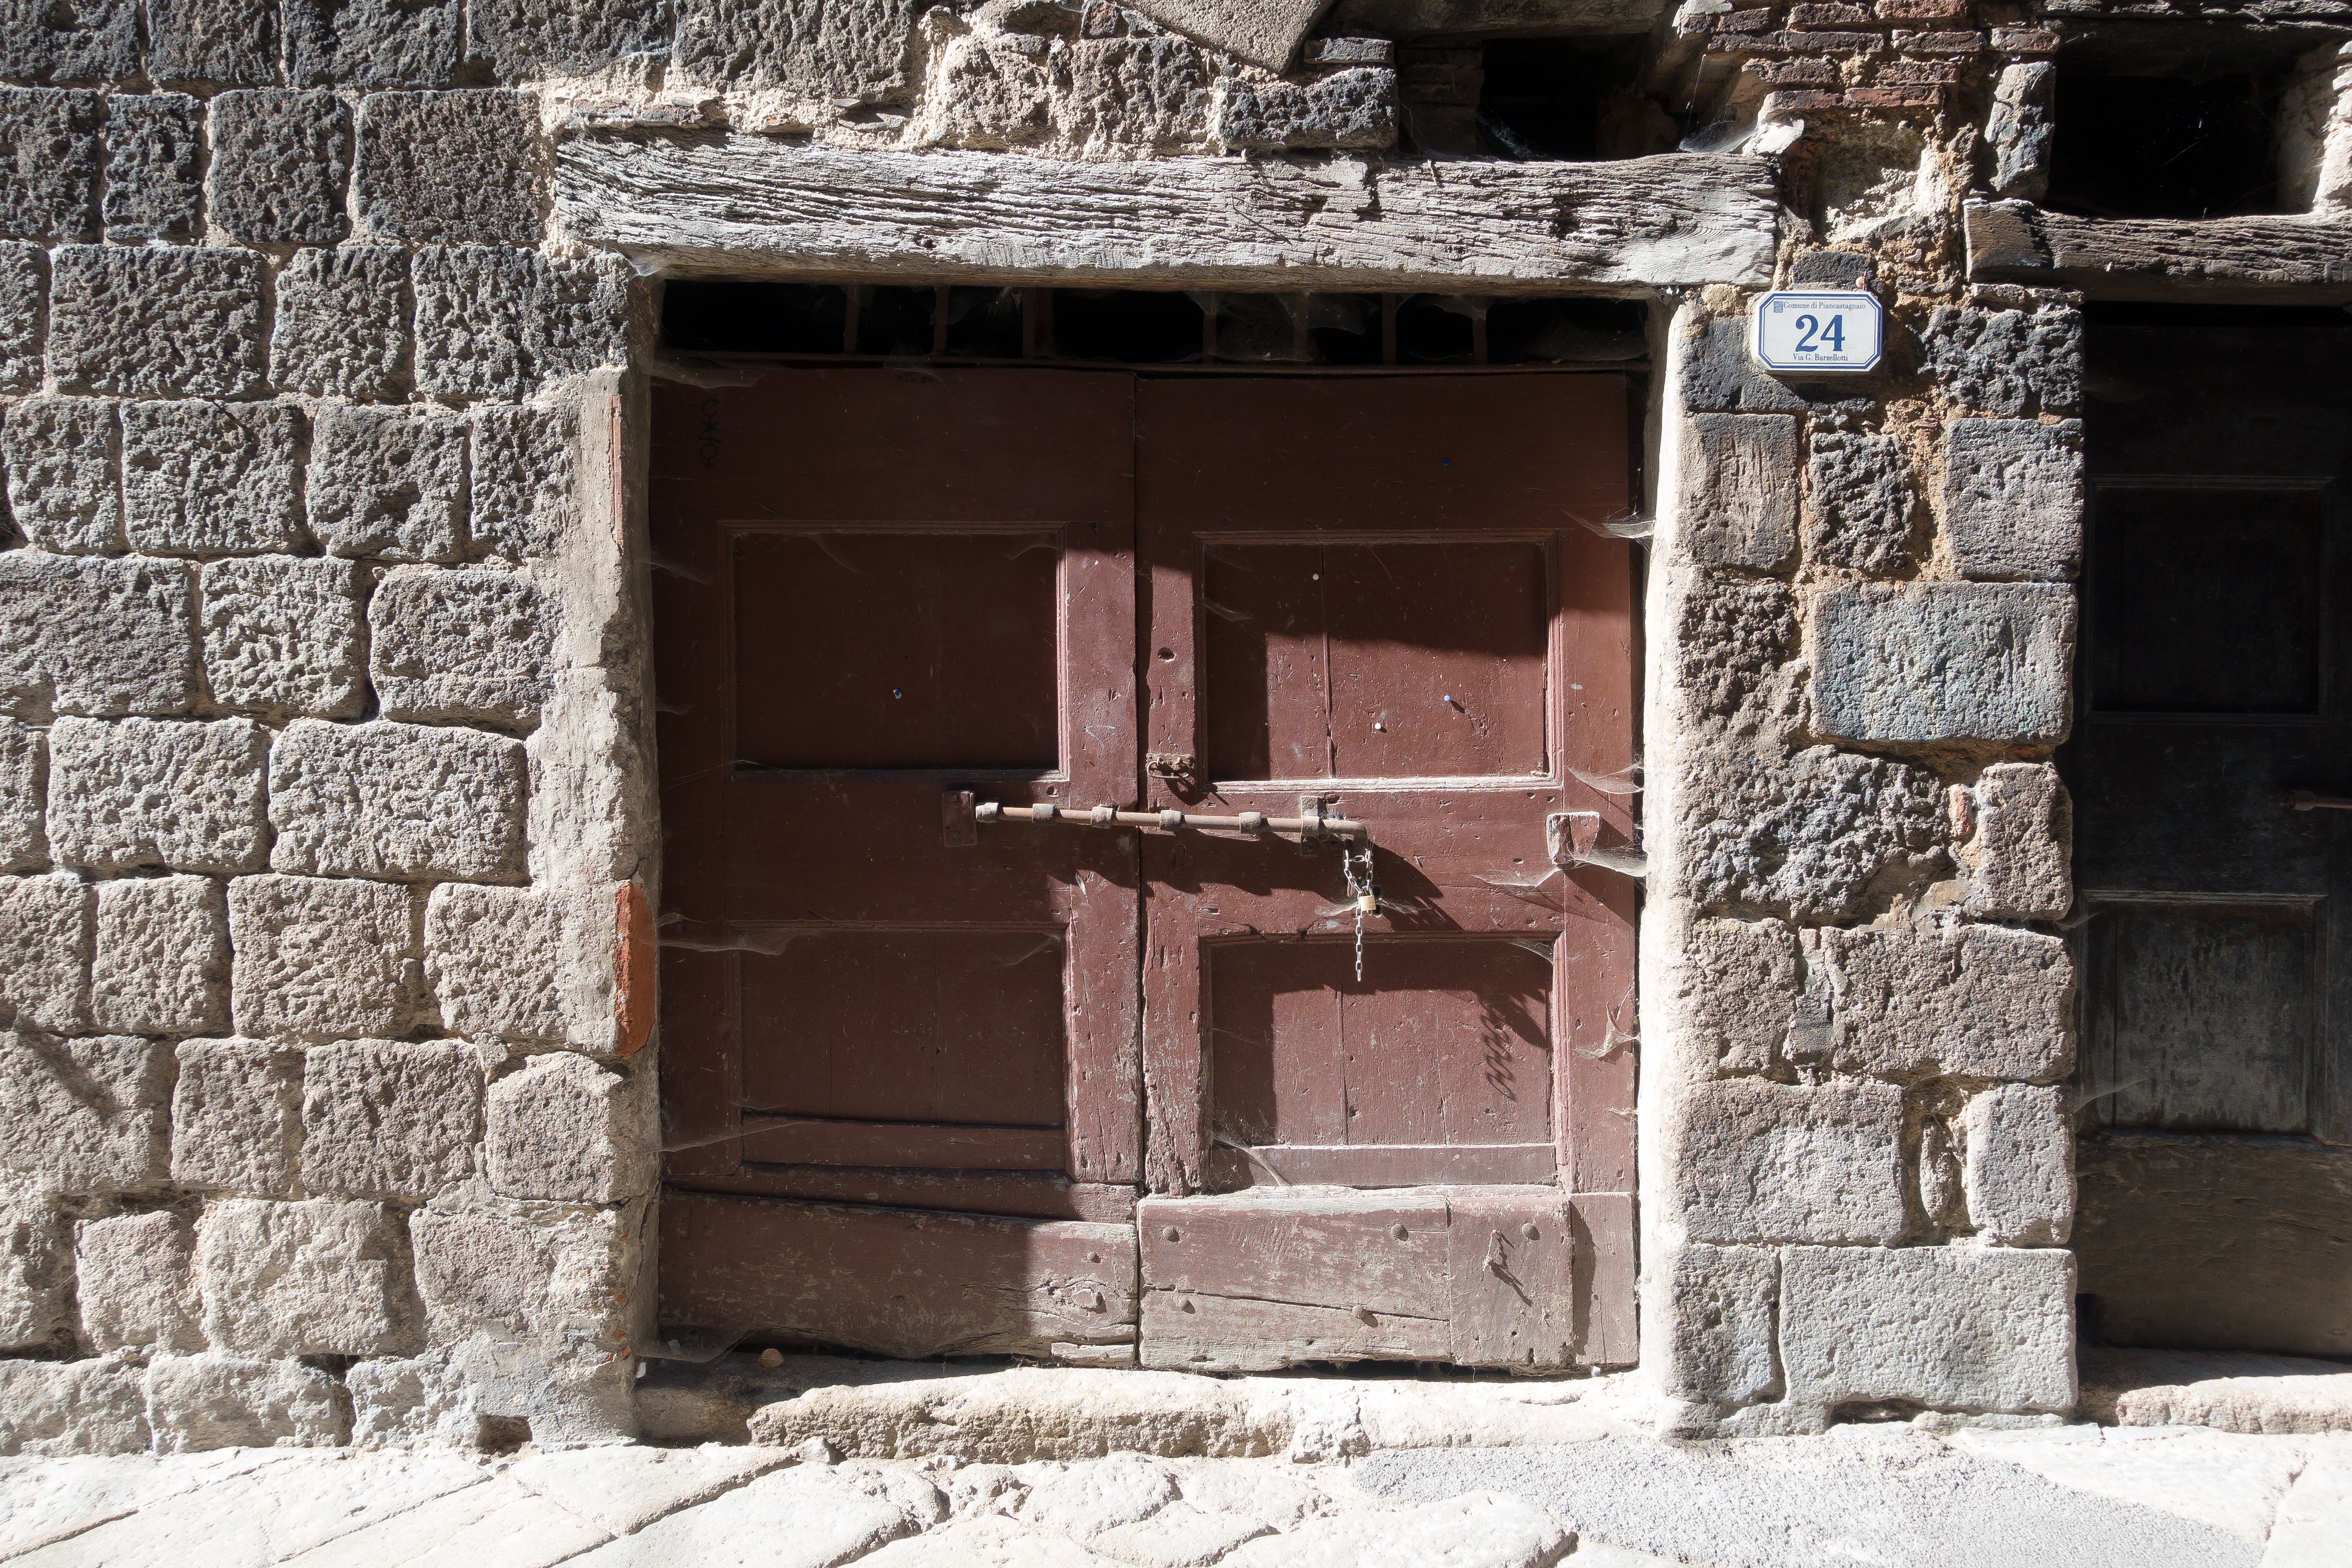
wood, street, house, window, building, alley, home, wall, facade, gate, brick, door, apartment, front door, temple, ruins, history, input, house entrance, portal, natural stone, door handle, lintel, input range, urban area, ancient history